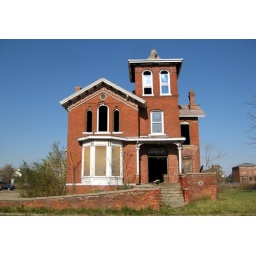
This house on Adelaide Street in the Brush Park neighborhood of Detroit is the only house left standing on the whole block.